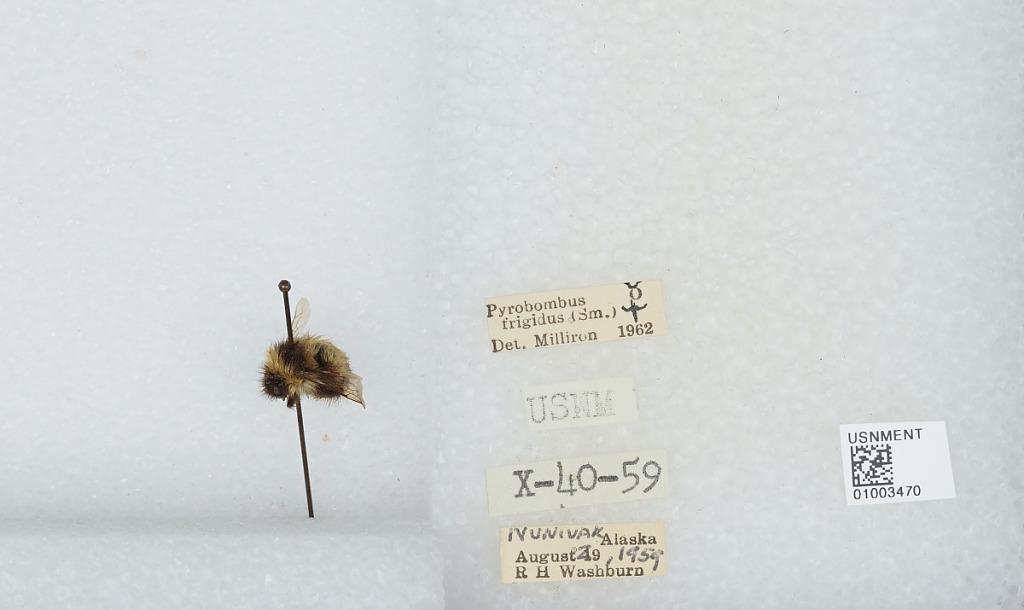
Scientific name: Bombus (Pyrobombus) frigidus Smith
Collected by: R. Washburn
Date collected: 1959-8-29
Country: United States
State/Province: Alaska
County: Bethel
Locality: Nunivak
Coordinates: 60.095, -166.211
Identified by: Milliron